Occupy Nashville

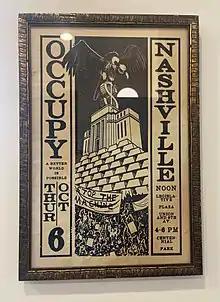

Occupy Nashville was a collaboration that began with demonstrations and an occupation located at Legislative Plaza in Nashville, Tennessee. Special legislation attempting to oust the Occupy Nashville demonstration passed the Tennessee House of Representatives and Tennessee Senate in February 2012.